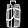
Label: Bag